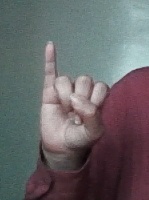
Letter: meem